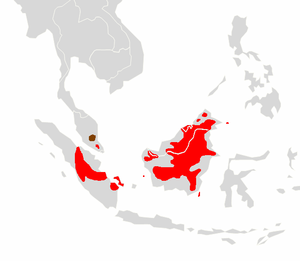
Sus barbatus, appelé sanglier à barbe ou sanglier à moustaches, est une espèce de mammifères de la famille des Suidae.